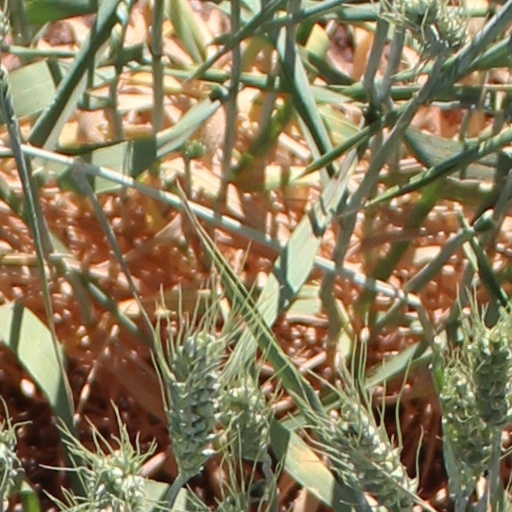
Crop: wheat